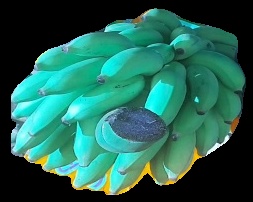
Variety: elakki-bale
Grade: grade2